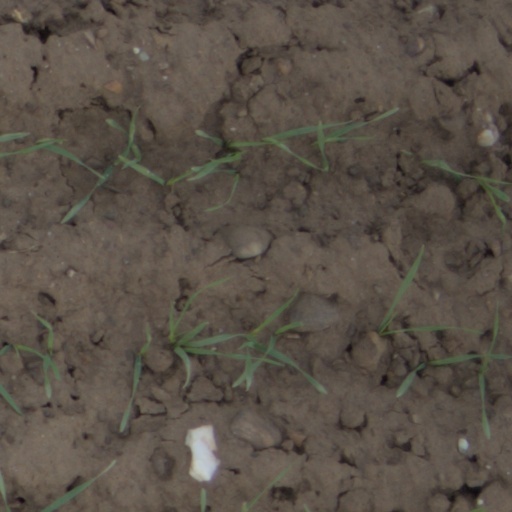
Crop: wheat